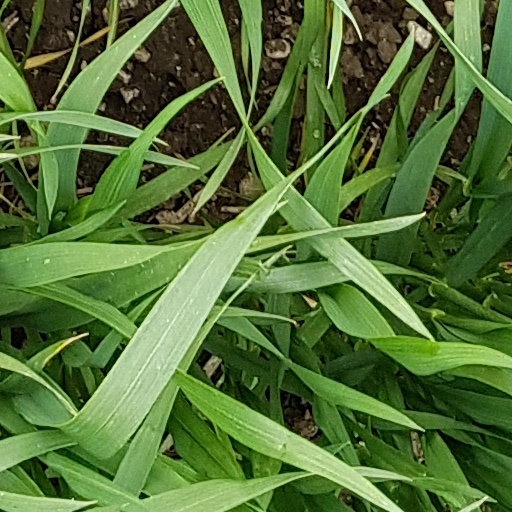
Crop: wheat